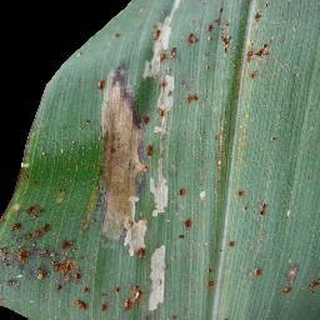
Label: corn_northern_leaf_blight